Anis Ghorbel

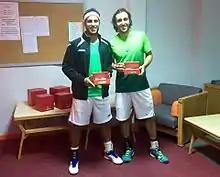
Ghorbel and Vasko Mladenov in 2015

Ghorbel has a career high ATP singles ranking of 479 achieved on 19 September 2016. He also has a career high ATP doubles ranking of 264, achieved on 23 July 2018. Ghorbel has won 1 ITF singles title and 26 ITF doubles titles.